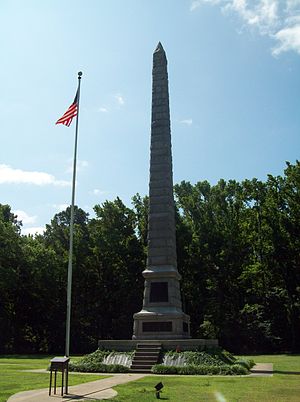
Point Lookout
Monument ved Point Lookout State Park
Point Lookout er en halvø mellem Chesapeake Bay og Potomac-floden i Maryland, USA.